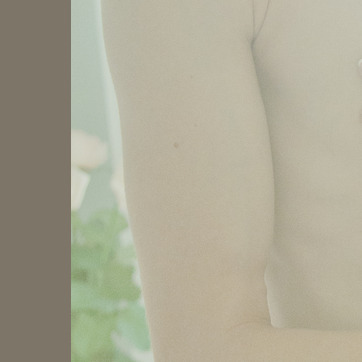
Material: skin